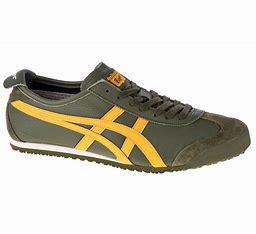
Brand: Asics
Model: Onitsuka Tiger Mexico 66